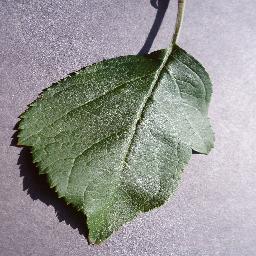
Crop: apple
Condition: healthy